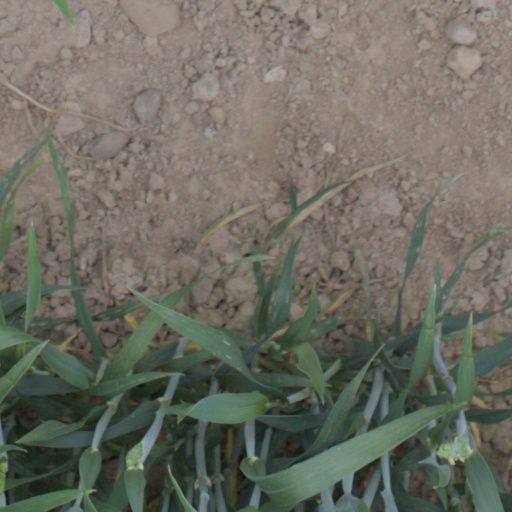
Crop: wheat